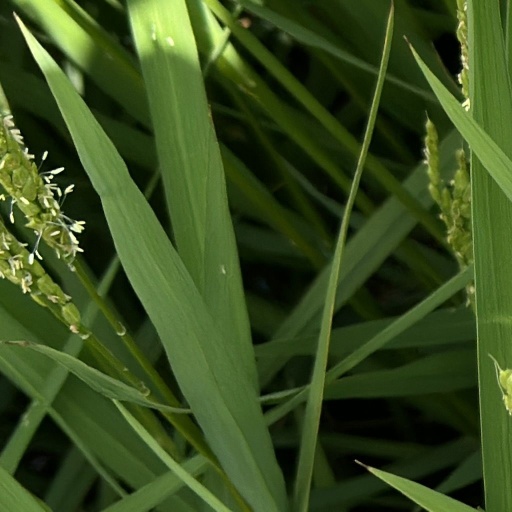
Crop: rice